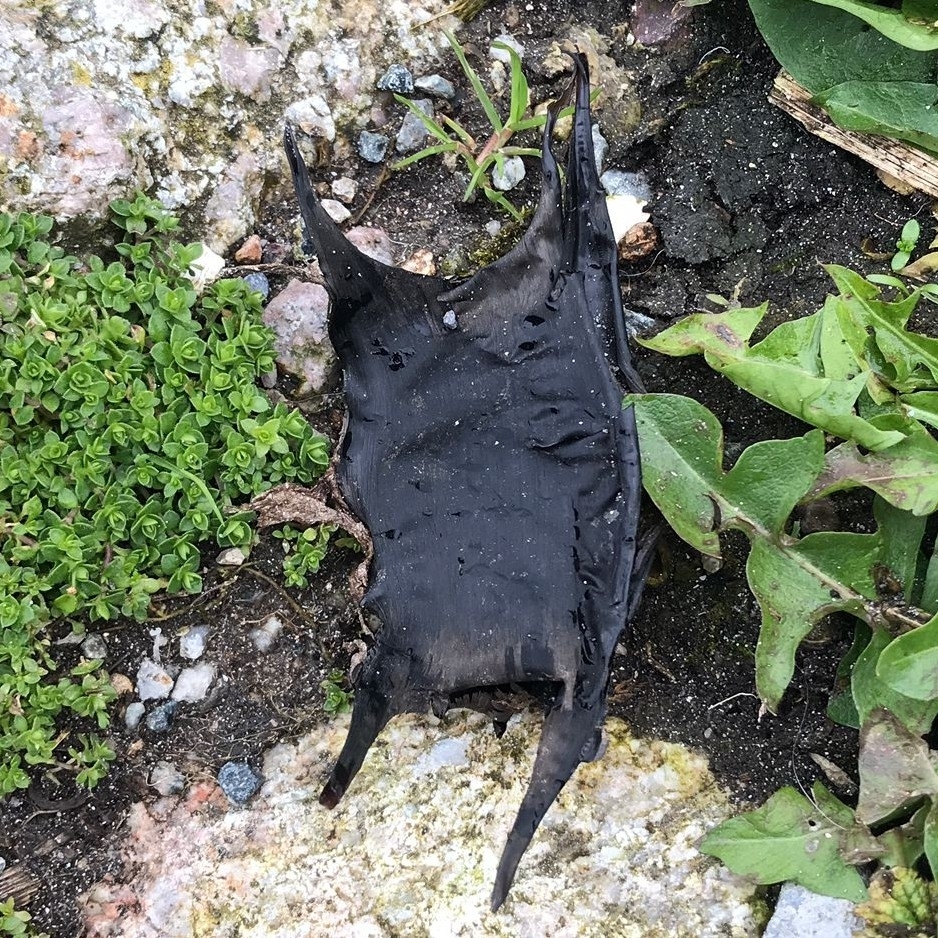
fish (species not among the labelled classes)